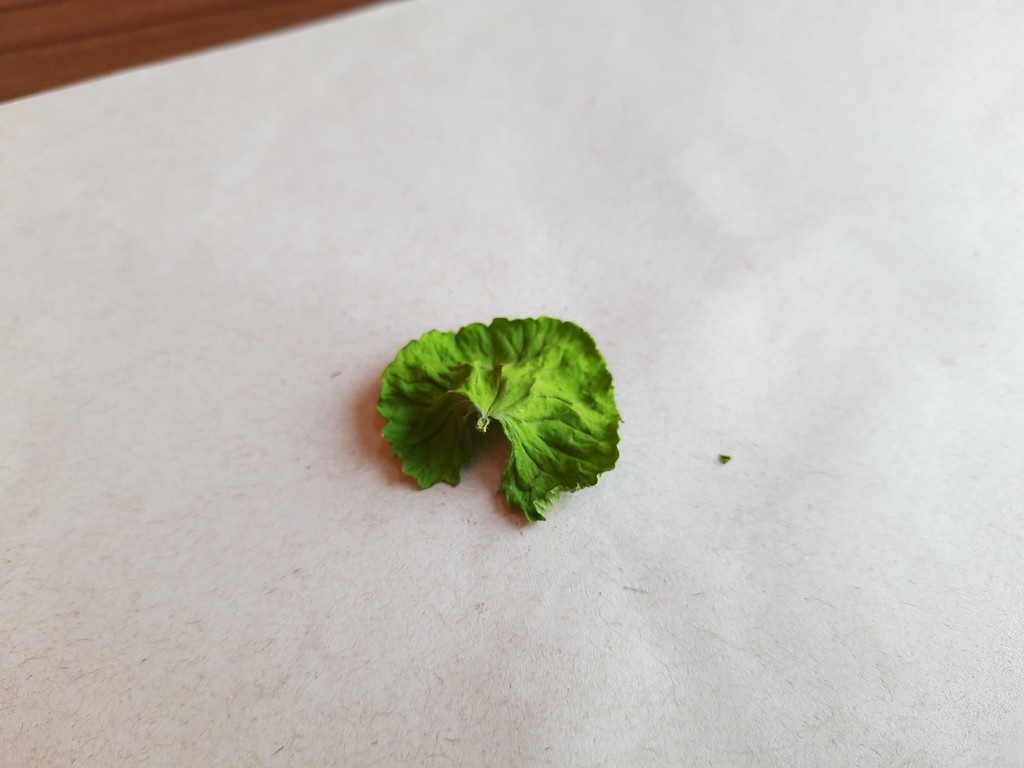
Label: Dried